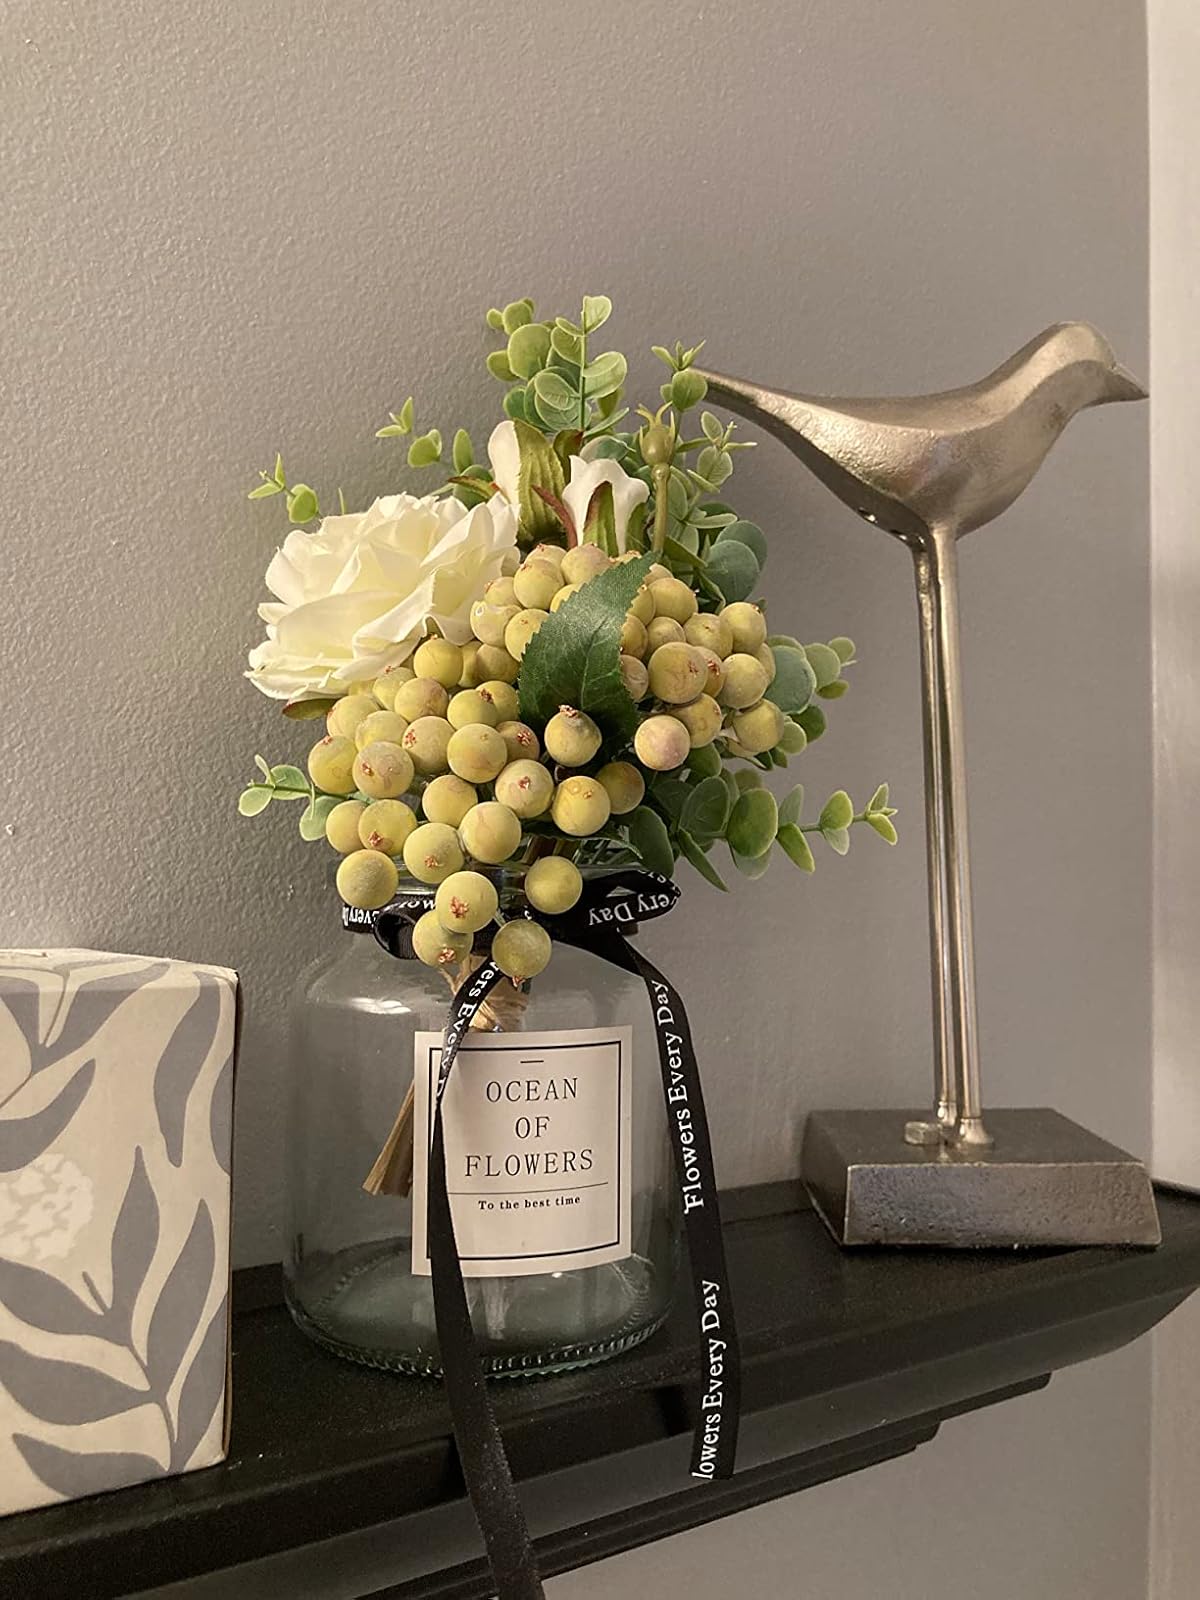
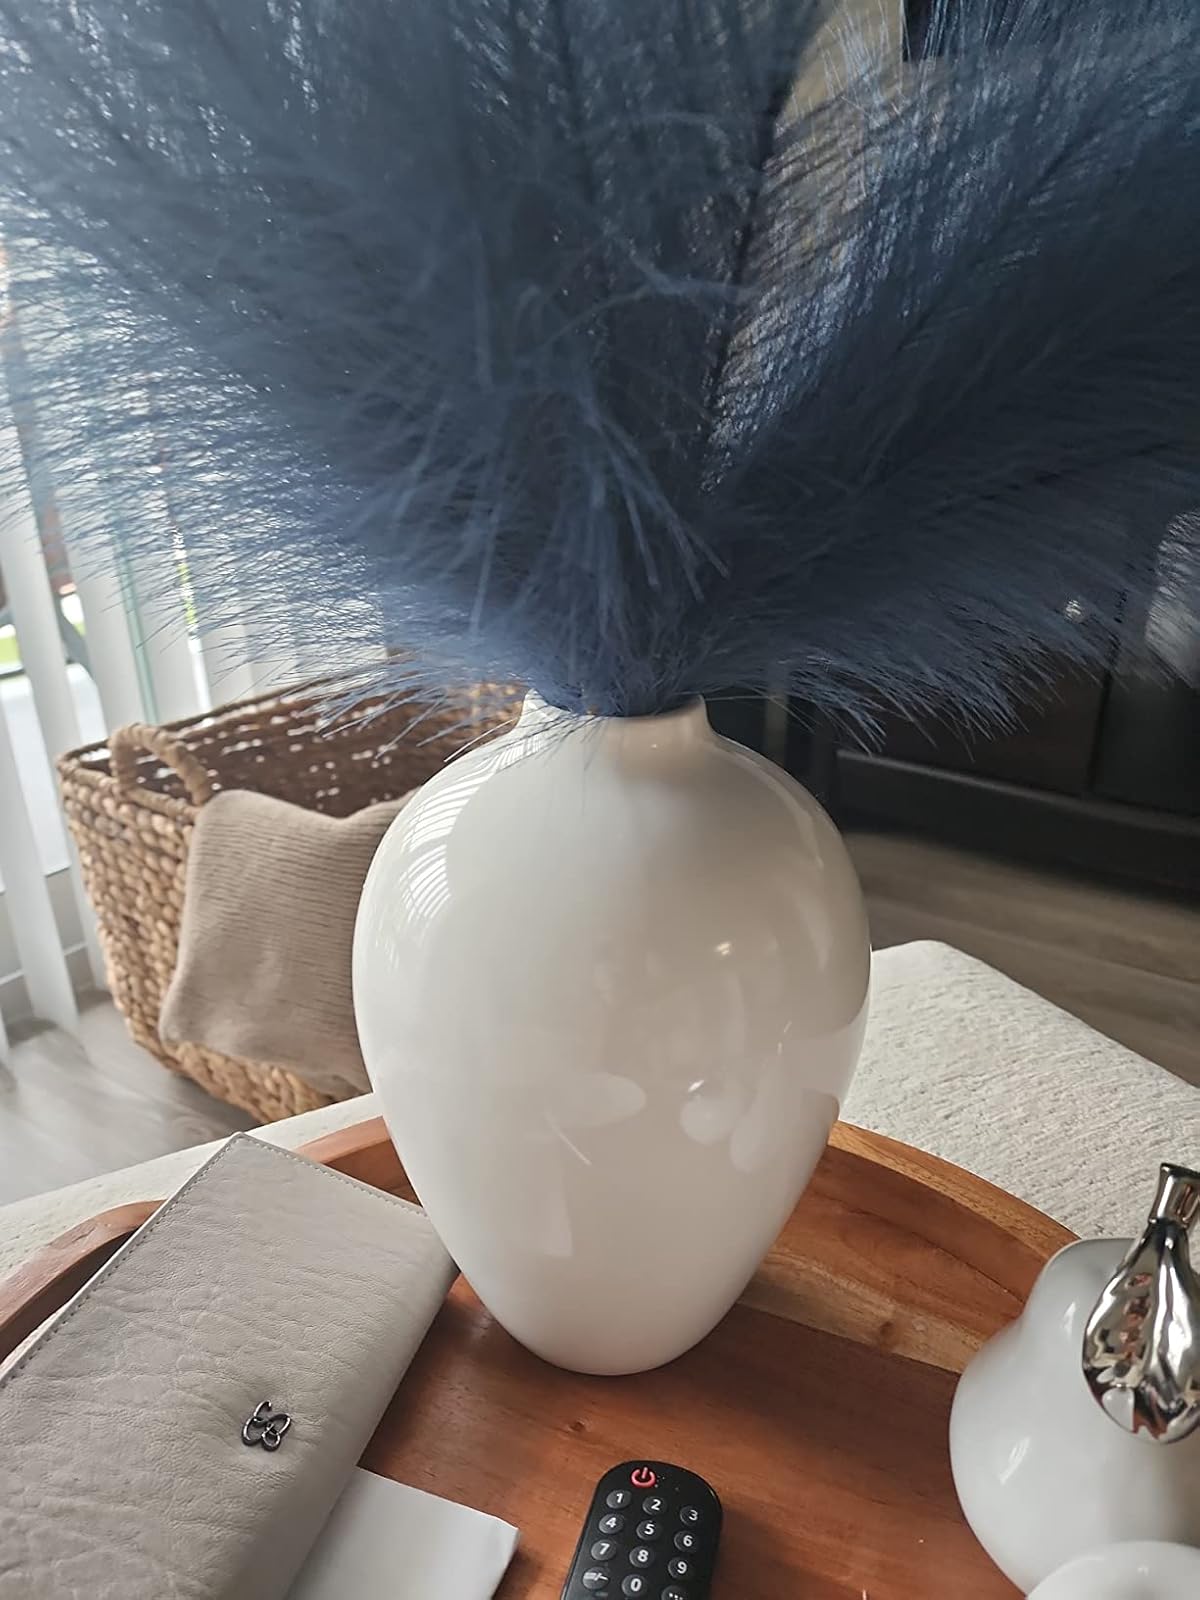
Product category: vase
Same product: no